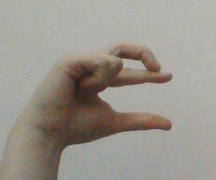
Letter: thal